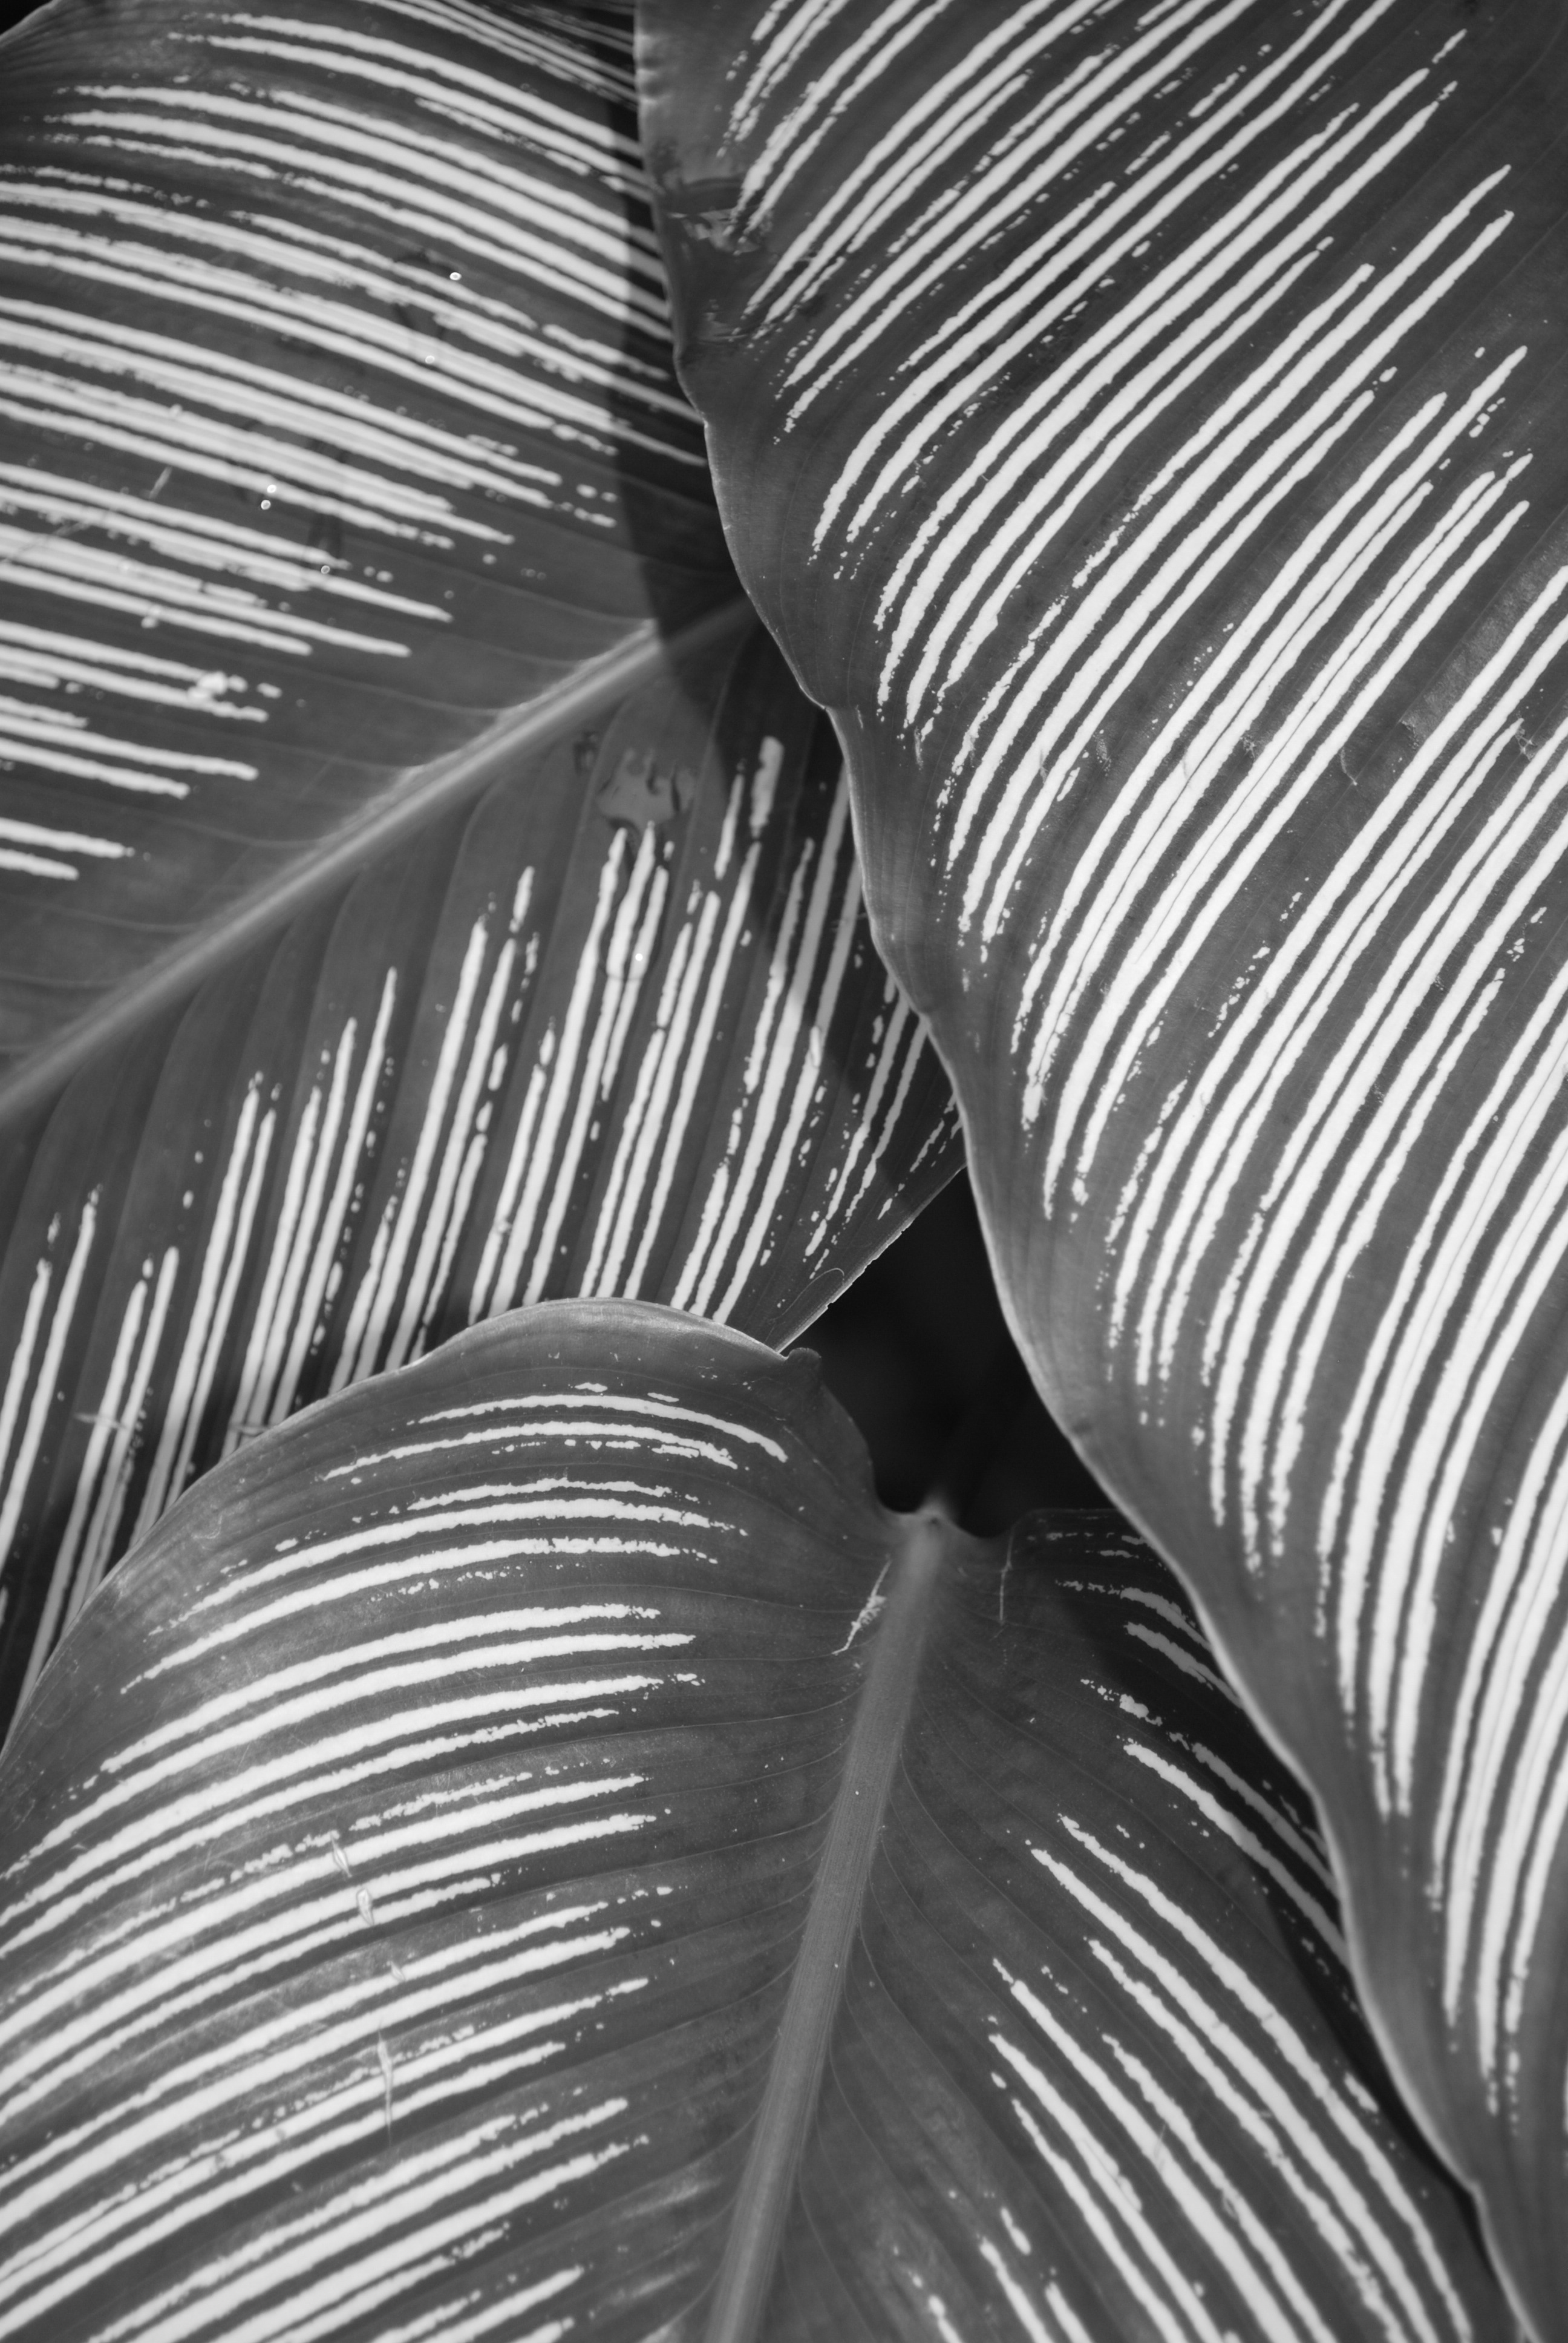
wing, black and white, plant, white, leaf, petal, environment, pattern, line, herb, natural, botany, black, agriculture, garden, monochrome, botanical, material, close up, outdoors, design, vegetation, symmetry, horticulture, organic, monochrome photography